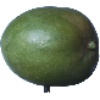
Label: mango